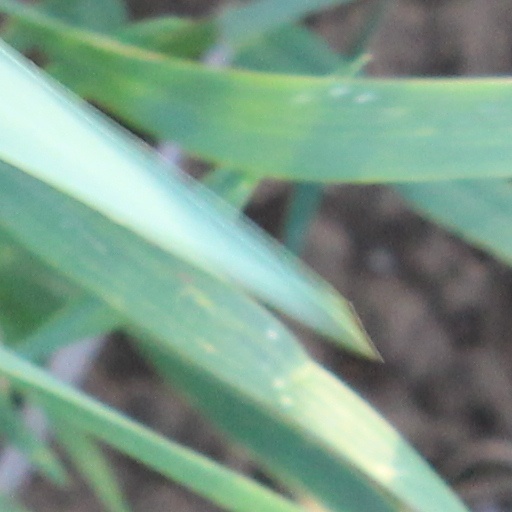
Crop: wheat